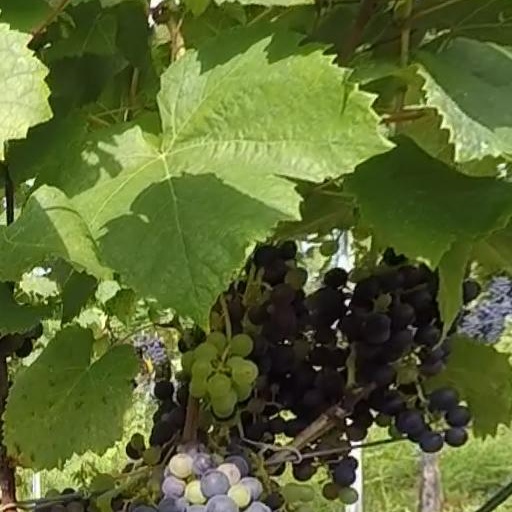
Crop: grape